Birds of a Feather (TV series)

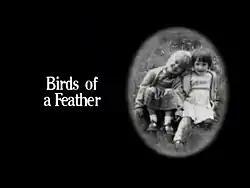
Opening credits from series two to nine (1990–98)

Series 2 featured the same music as series 1 but introduced the new opening which featured pictures of characters Sharon and Tracey as they grow up.